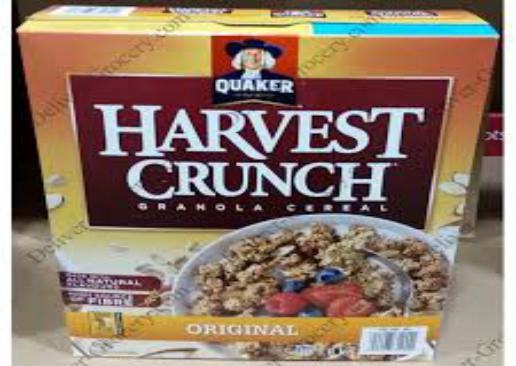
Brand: Harvest Crunch
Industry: Food